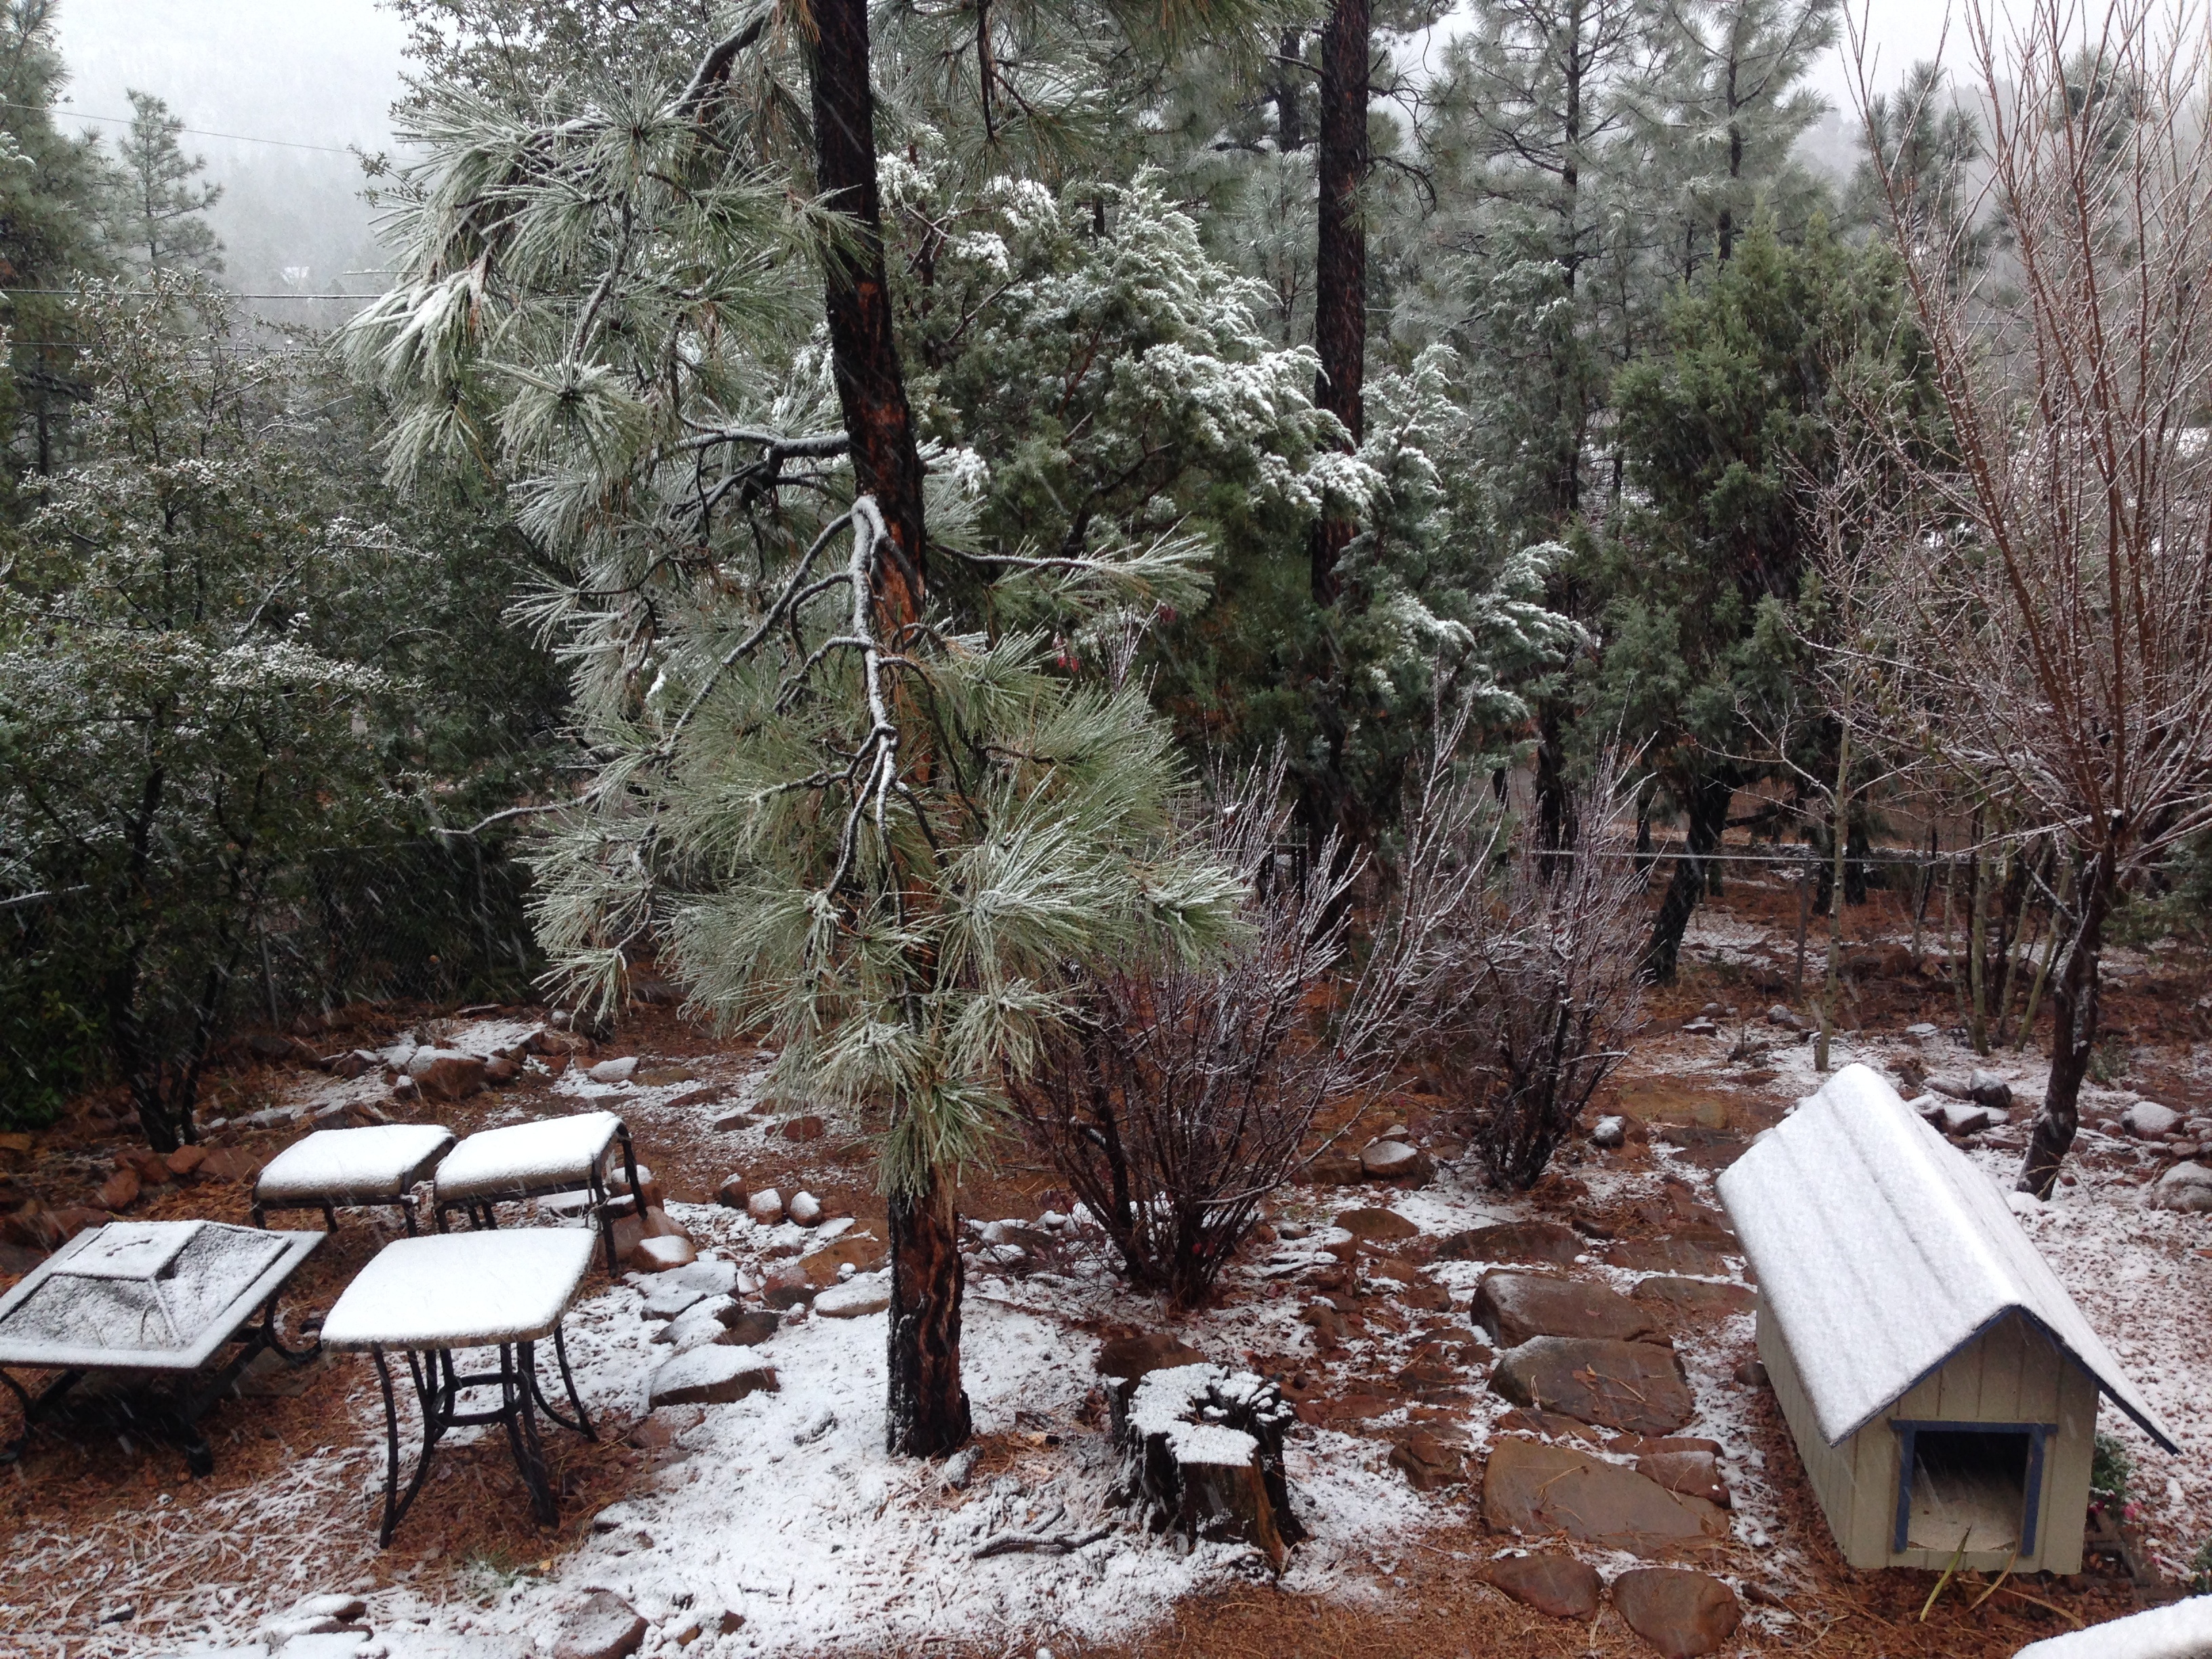
tree, forest, wilderness, snow, winter, weather, cool image, spruce, woodland, woody plant